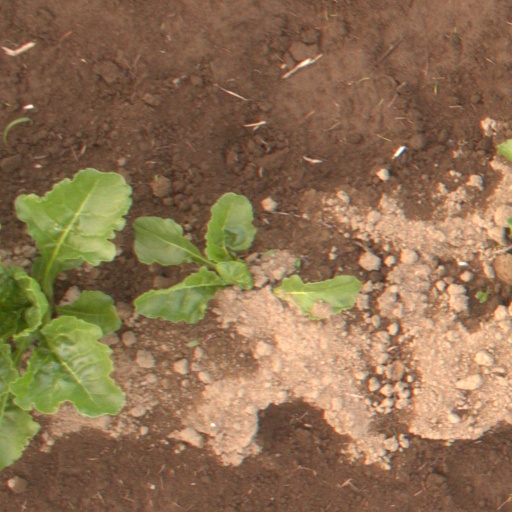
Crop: sugar beet